Death of Brittanie Cecil

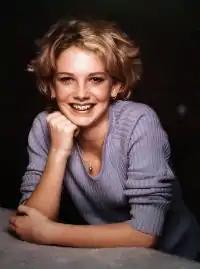
Brittanie Cecil

Brittanie Nichole Cecil (March 20, 1988 – March 18, 2002) was a hockey fan who died from injuries suffered when a puck was deflected into the stands and struck her in the left temple at Nationwide Arena in Columbus, Ohio, on March 16, 2002. It was the first and currently only fan fatality in the NHL's history. Because of Cecil's death, the league implemented mandatory netting at both ends of the rink in every arena at the beginning of the next NHL season in 2002–03 to protect spectators from errant pucks.